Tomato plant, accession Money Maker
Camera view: bottom (45 deg); turntable rotation: 0 degrees
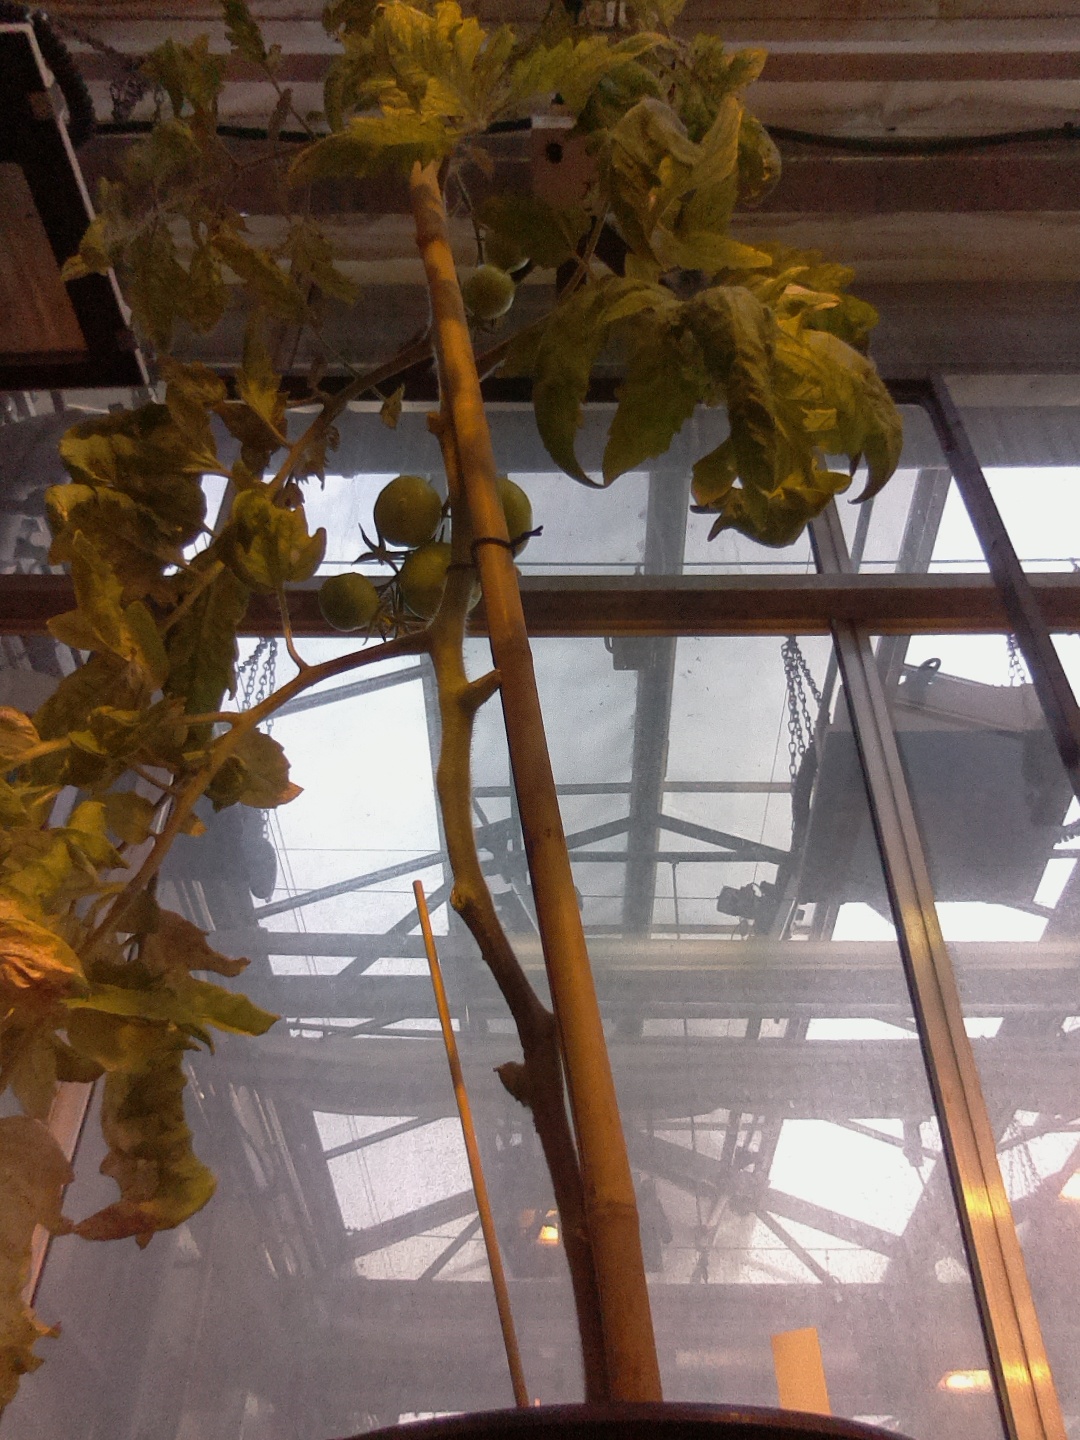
BBCH growth stage 79: 90% -100% of final fruit size